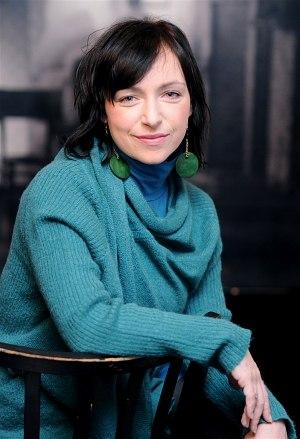
Tatiana Čecháková-Vilhelmová est une actrice tchèque.